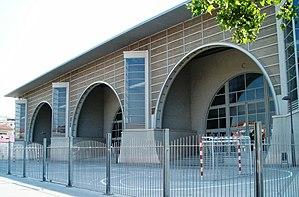
Le Club Balonmano Granollers est un club espagnol de handball basé à Granollers en Catalogne. Le club évolue en Liga ASOBAL depuis 1958. Considéré comme le représentant du handball catalan avec le FC Barcelone, il a été l'un des plus grands clubs espagnols dans les années 1950, 60 et 70 en dominant le championnat d'Espagne, la Coupe du Roi et en remportant trois trophées européens dont deux consécutifs.
Le handball est très populaire en Espagne, aussi bien au niveau des équipes nationales que des clubs, le championnat masculin ayant pendant très longtemps été l'un des plus grands championnats avec la Bundesliga.
Le Championnat du monde féminin de handball 2021 est la 25ᵉ édition du Championnat du monde féminin de handball et aura lieu du 2 au 19 décembre 2021 en Espagne.